Bryan Danielson

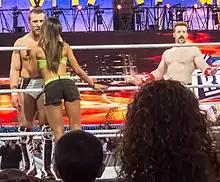
The kiss with AJ that cost Bryan his World Heavyweight Championship to Sheamus at WrestleMania XXVIII in 18 seconds

In January 2012, Bryan successfully defended his title three times: the first occasion against Big Show when Bryan goaded Mark Henry into attacking him and causing a disqualification; the second occasion a no disqualification rematch with Big Show which ended abruptly after Big Show accidentally ran into AJ, hospitalizing her within the storyline for which Bryan blamed him; and the third occasion against Henry in a lumberjack match when Bryan provoked the lumberjacks to interfere and cause a no contest. This culminated in a triple threat steel cage match to exclude outside interference at the Royal Rumble on January 29, where Bryan escaped the cage after freeing himself from Big Show's grasp to retain the championship.